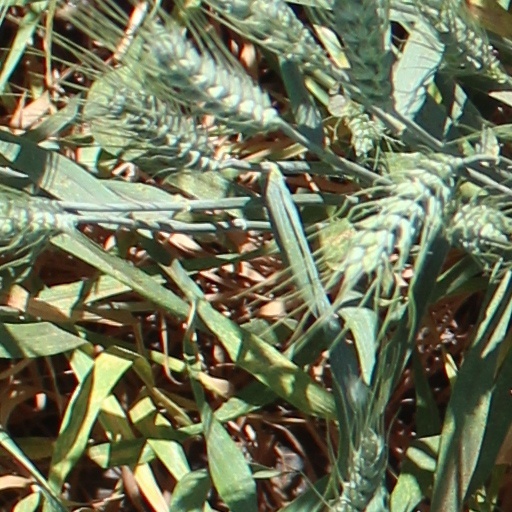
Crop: wheat